Economy of Hungary

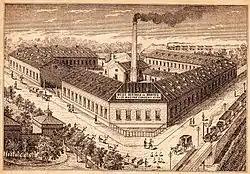
The Berthold and Manfred Weiss Canned Food Factory (1880)

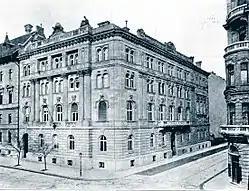
Chamber of Commerce and Industry of Budapest, beginning of the 20th century

The Hungarian economy prior to World War II was primarily oriented toward agriculture and small-scale manufacturing. Hungary's strategic position in Europe and its relative high lack of natural resources also have dictated a traditional reliance on foreign trade. For instance, its largest car manufacturer, Magomobil (maker of the "Magosix"), produced a total of a few thousand units. In the early 1920s the textile industry began to expand rapidly, by 1928 it became the most important industry in the foreign trade of Hungary exporting textile goods worth more than 60 million pengős in that year. Companies like MÁVAG exported locomotives to India and South-America, its locomotive no. 601 was the largest and most powerful in Europe at the time.